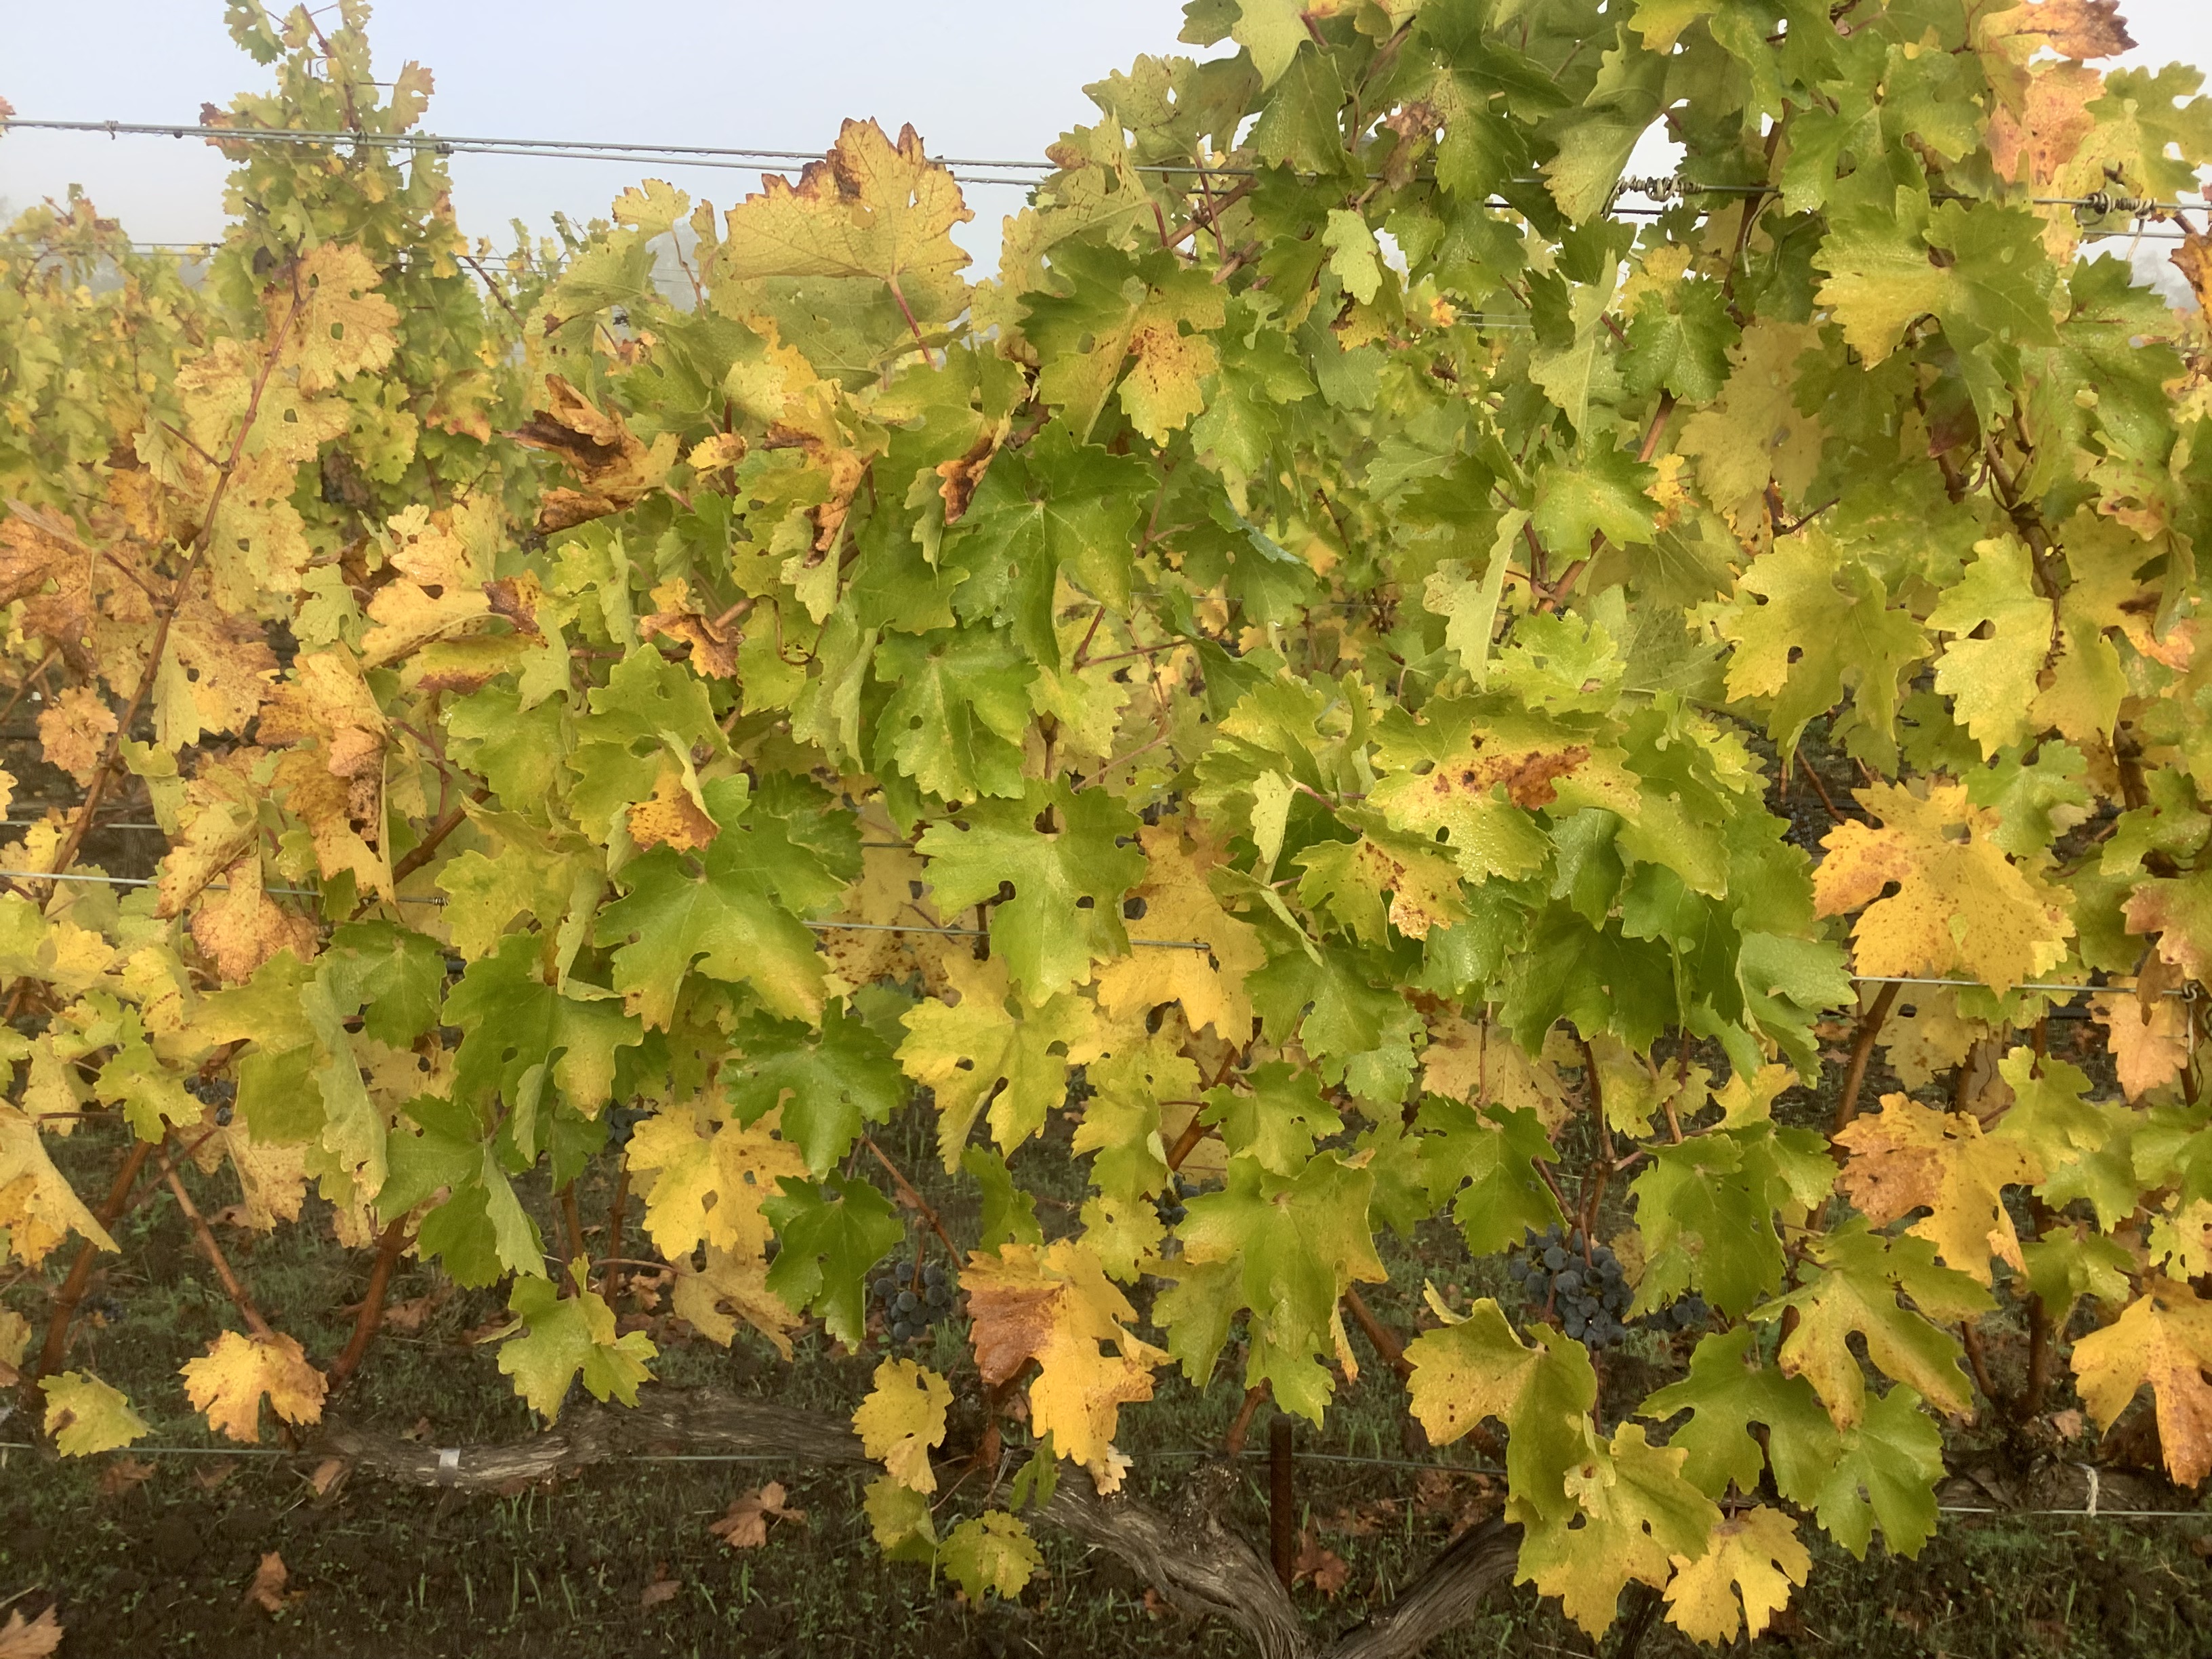
Label: No Virus